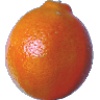
Label: tangelo